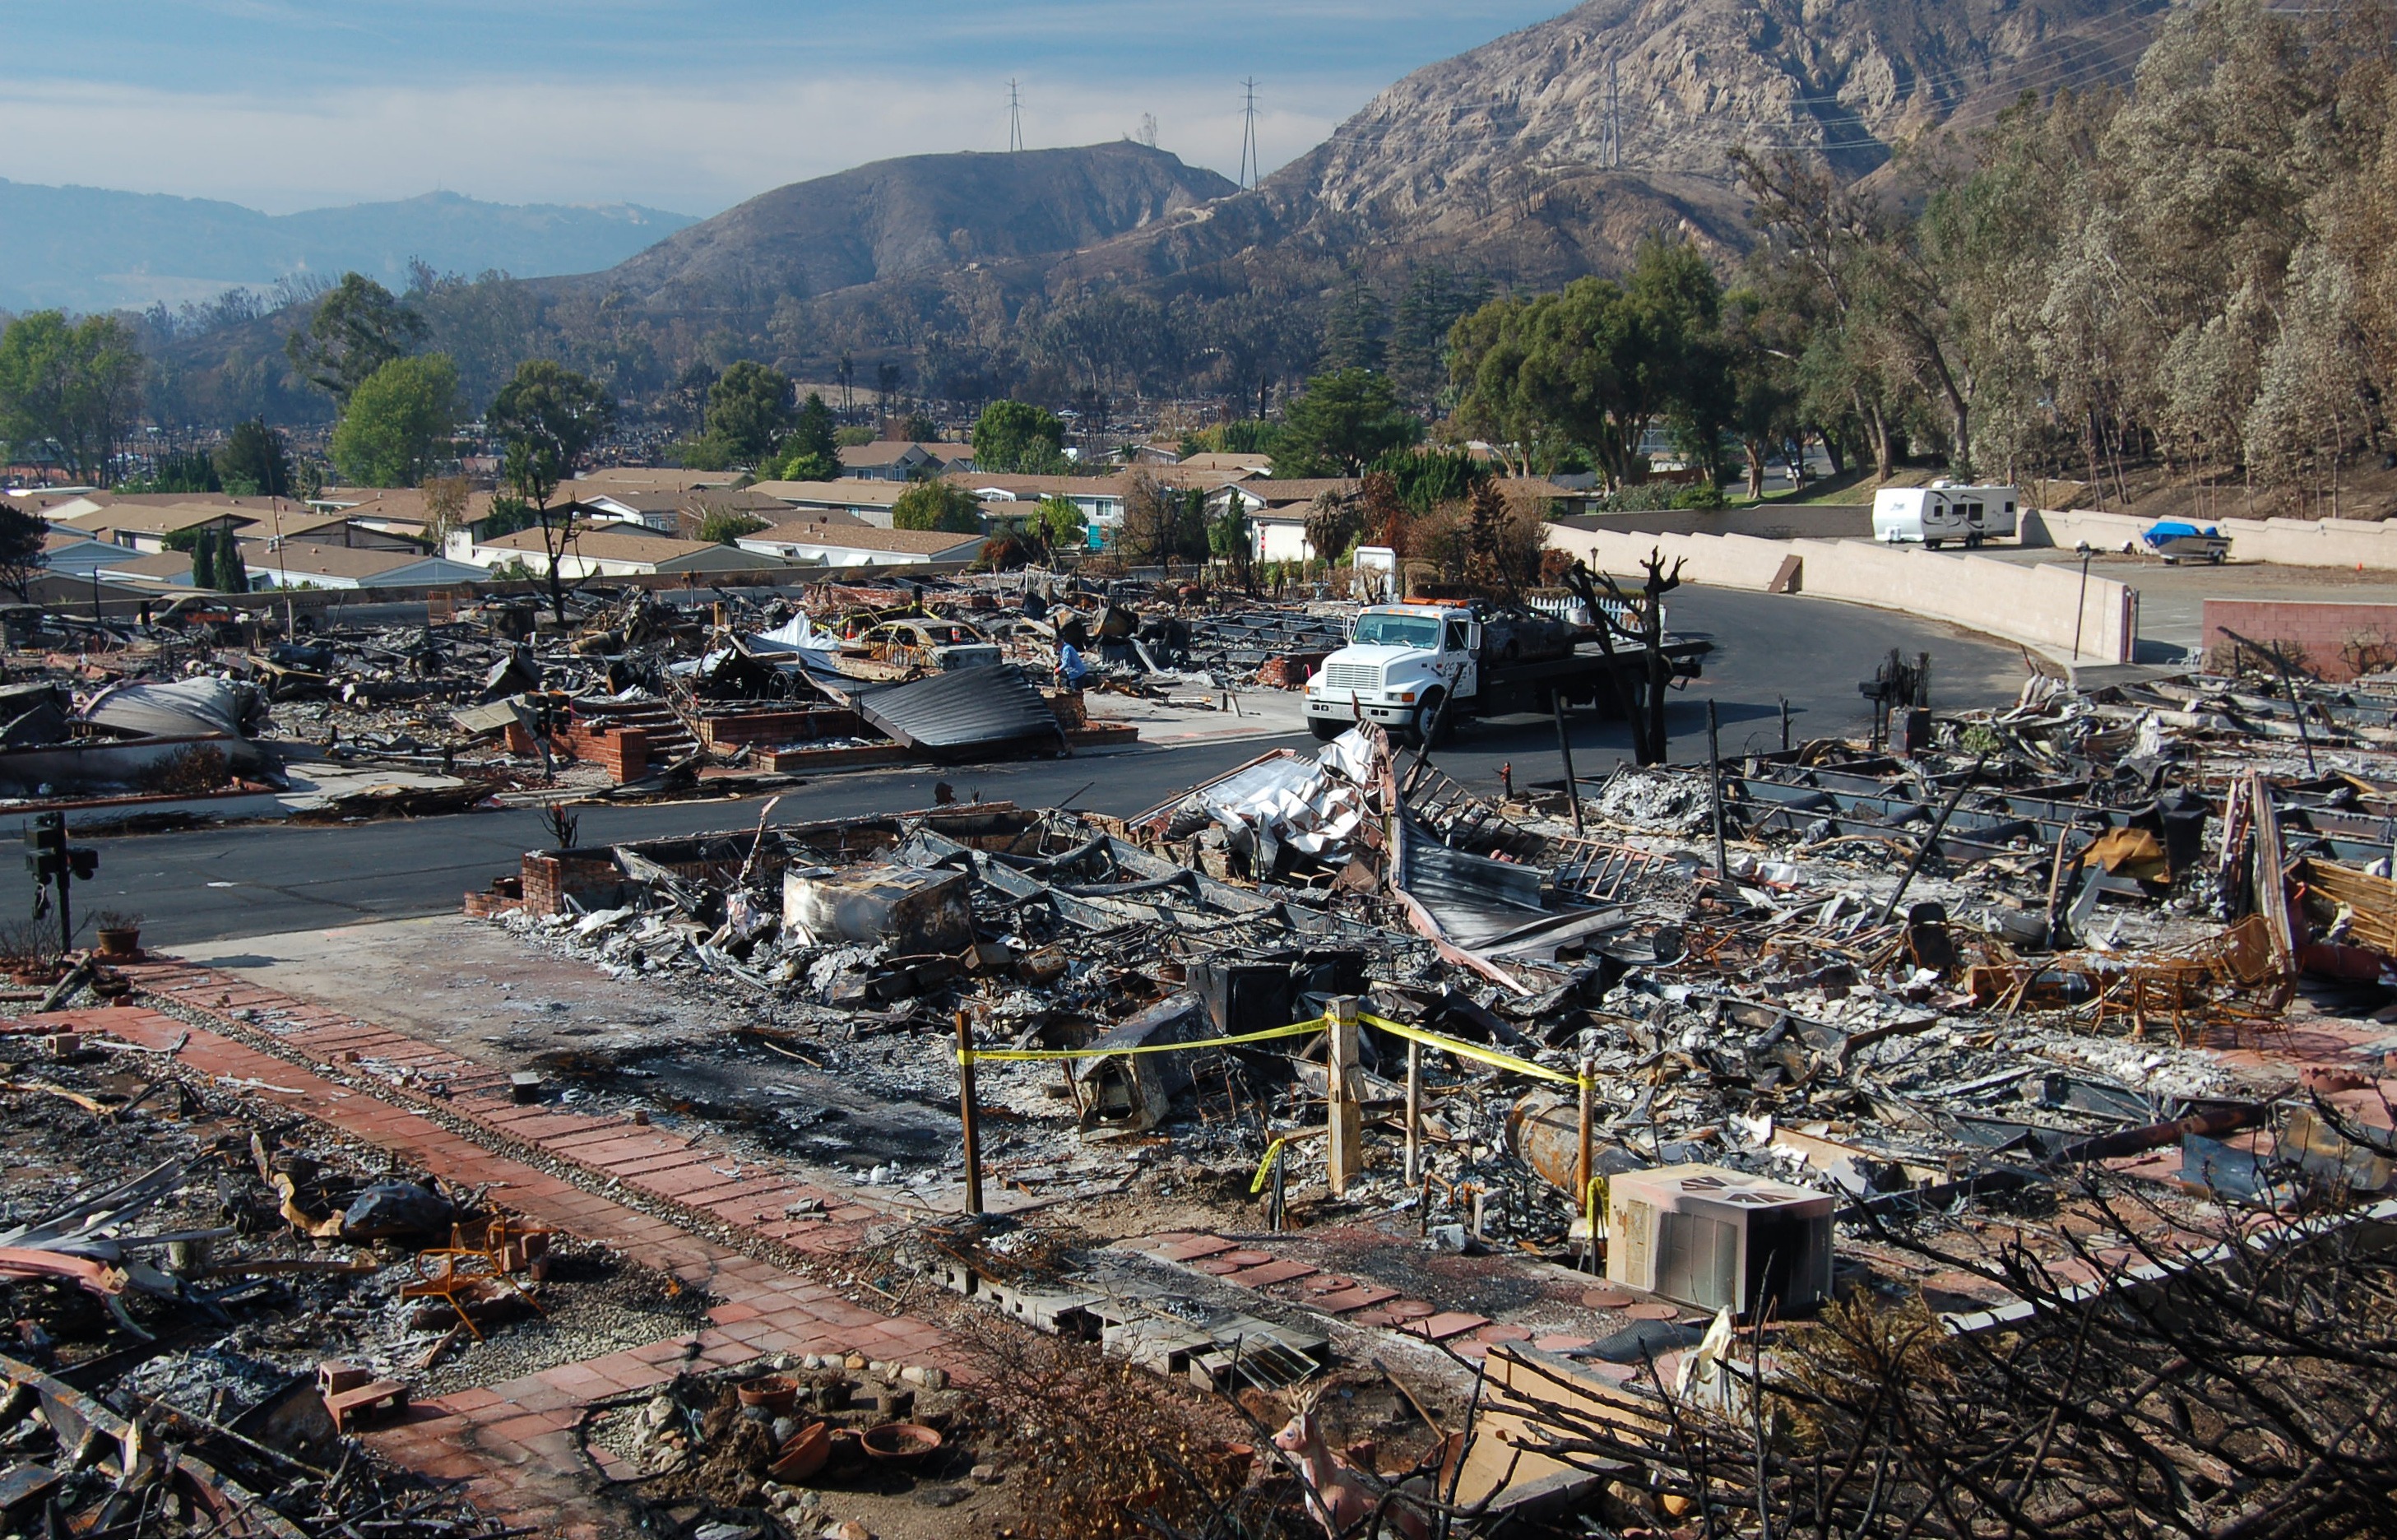
destroyed, brand, homeless, disaster, damage, earthquake, burned, devastation, aerial photography, domestic heating, fire damage, burned down, residential area, geological phenomenon